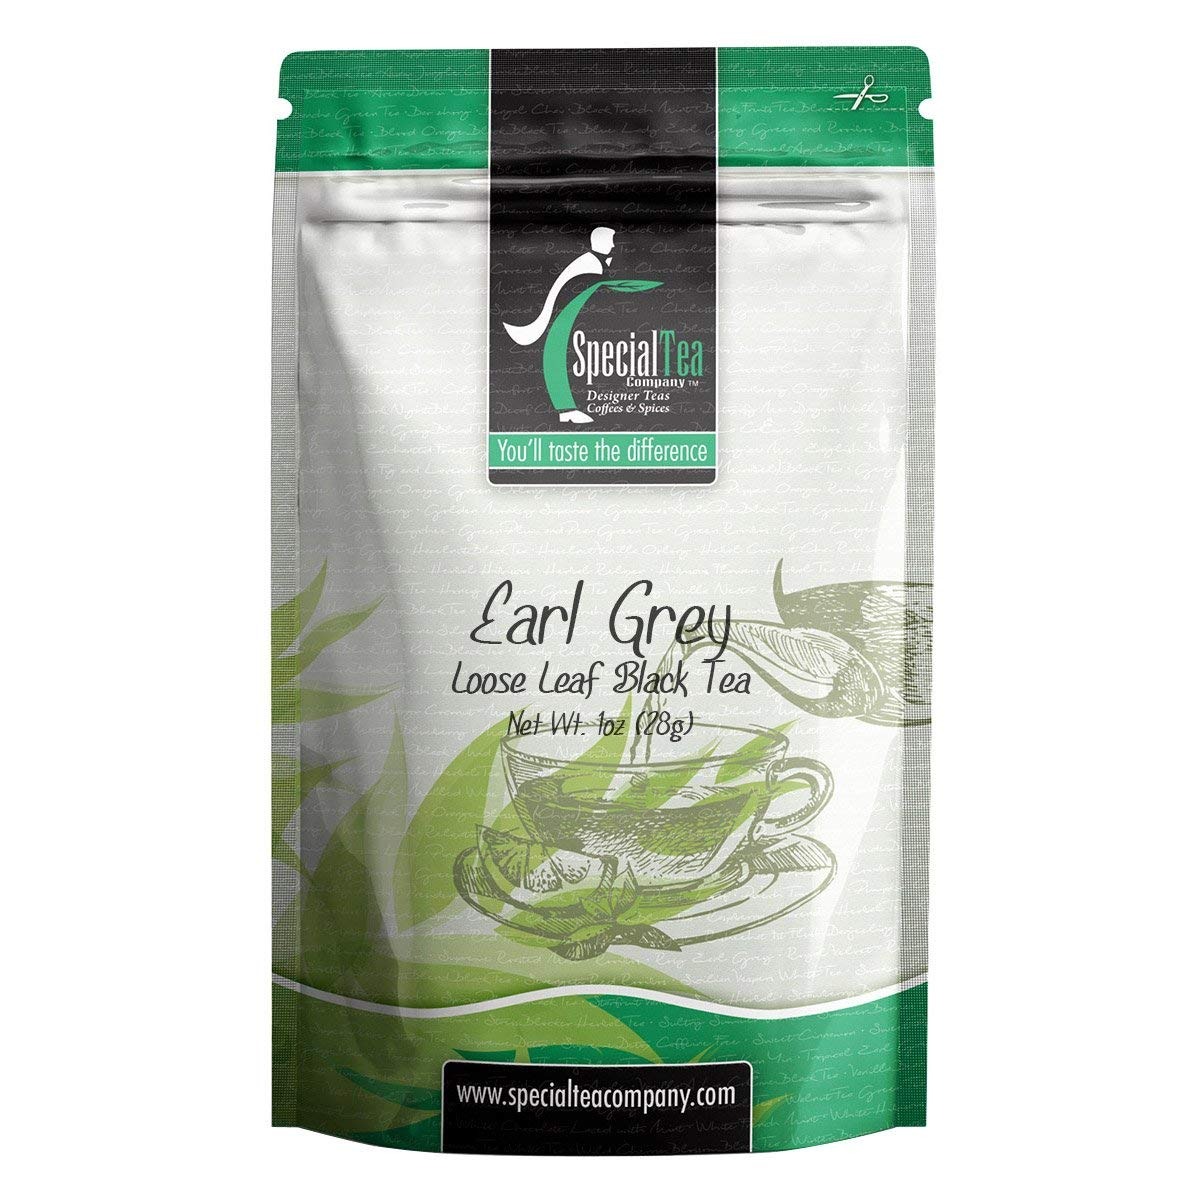
Item Name: Special Tea Organic Black Tea, Earl Grey, 1 oz
Bullet Point 1: Makes about 10 - 12 cups of tea.
Bullet Point 2: Premium gourmet loose leaf tea.
Bullet Point 3: Premium tea leaves have all their essential oils intact, so the flavor, quality and health benefits are maintained.
Bullet Point 4: Packed in a reseal able foil pouch to retain freshness.
Bullet Point 5: Individually hand packed in the USA.
Value: 1.0
Unit: ounce

Price: 7.56